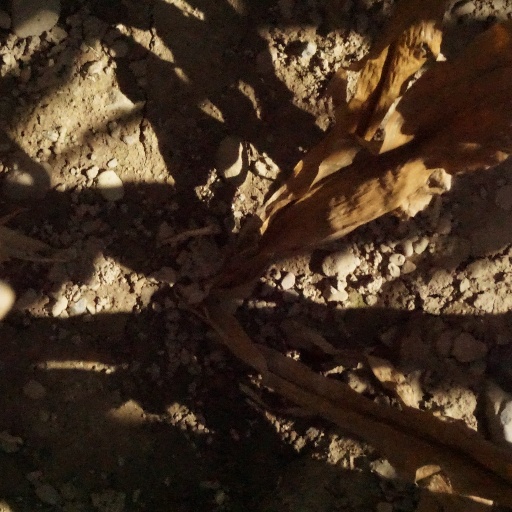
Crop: maize; corn